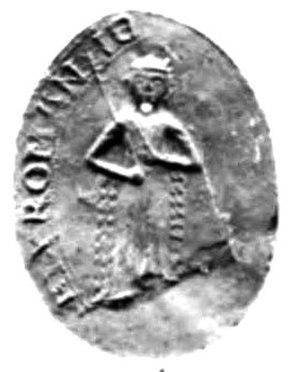
Sceaux de Marie de Brienne
Marie de Brienne, née vers 1225 et morte en 1275, est impératrice de Constantinople, par son union avec Baudouin II de Courtenay.